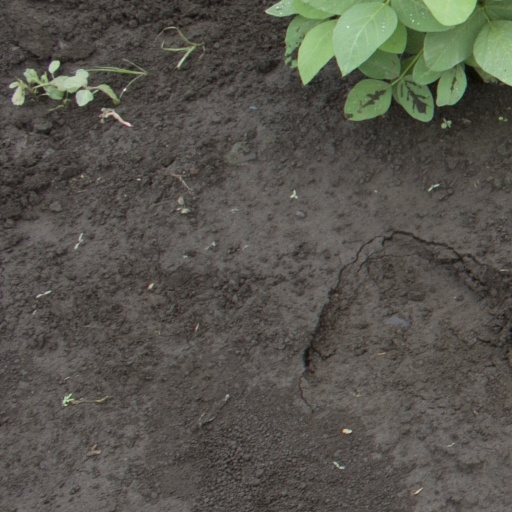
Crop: soybean